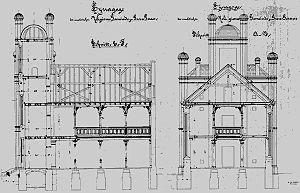
Gross-Gerau est actuellement une ville de 23 500 habitants dans le Land de Hesse, à 30 kilomètres au sud-ouest de Francfort-sur-le-Main.